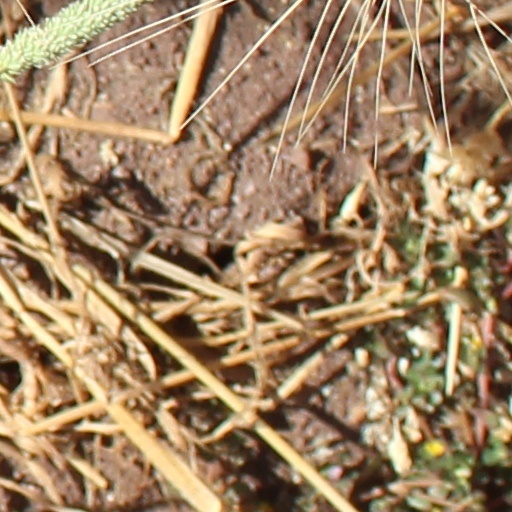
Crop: wheat